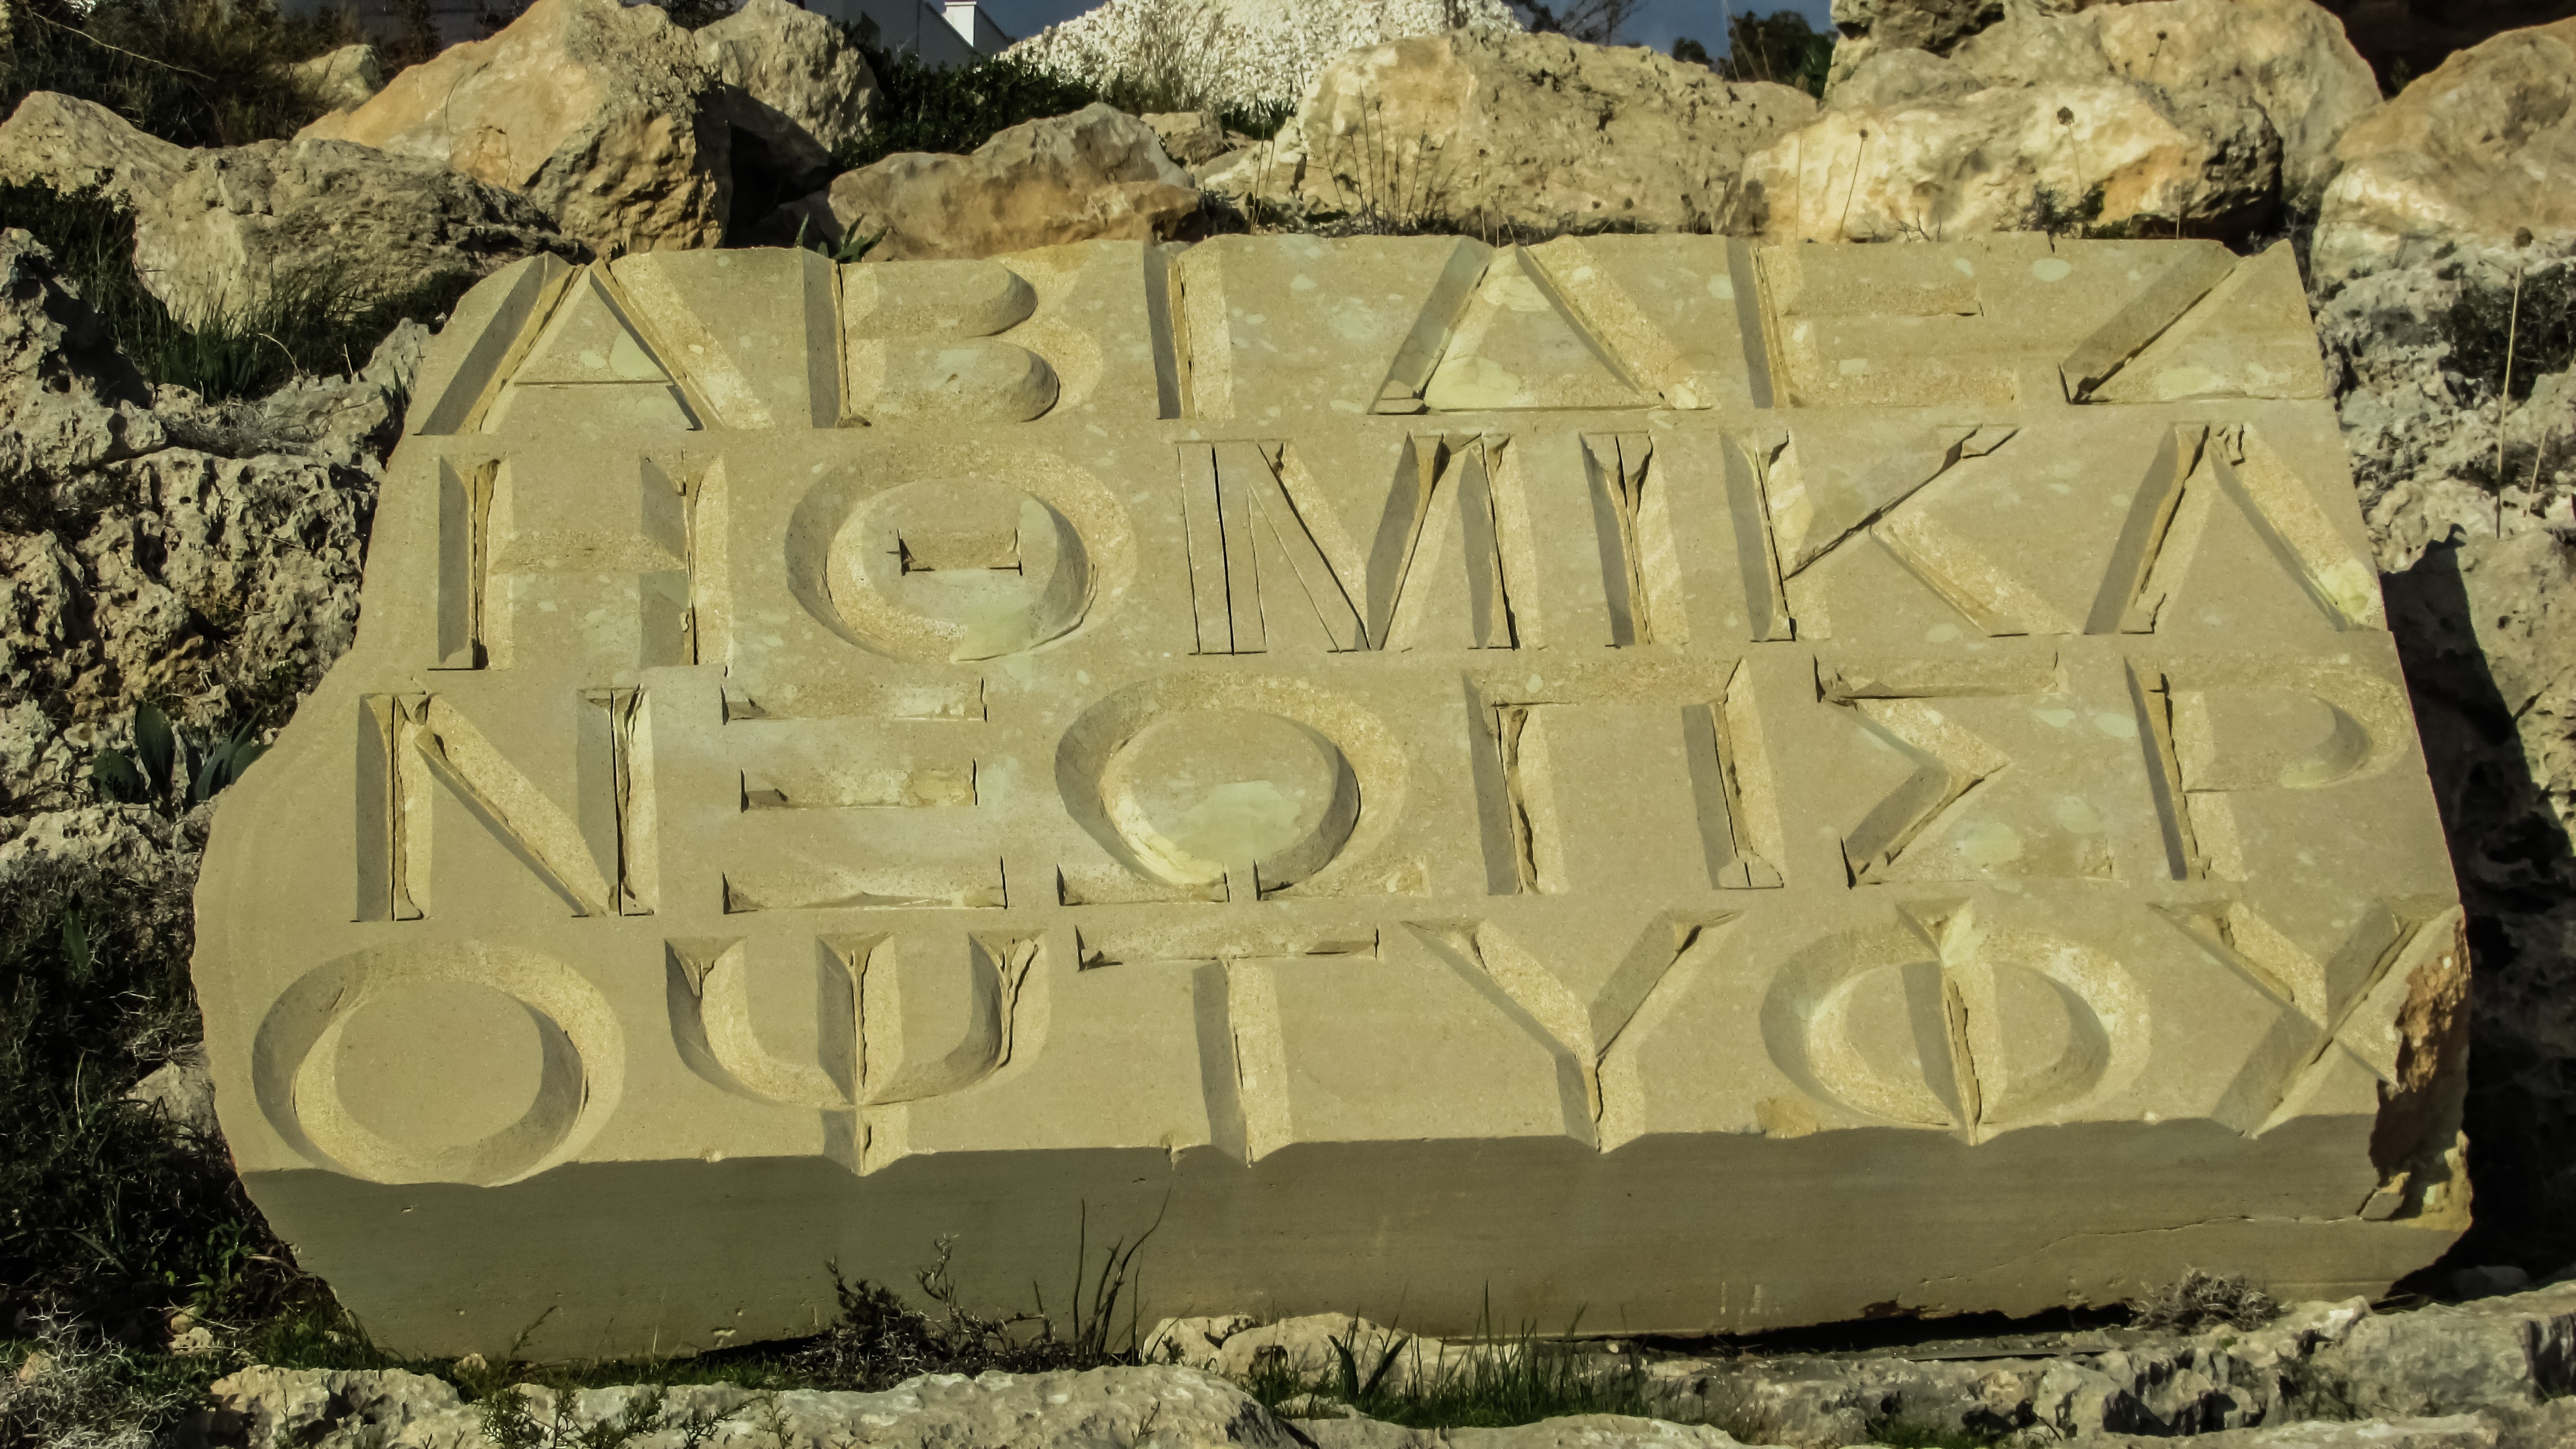
sand, rock, wall, greek, alphabet, material, sculpture, art, temple, ruins, history, carving, relief, cyprus, ayia napa, stone carving, sculpture park, ancient history